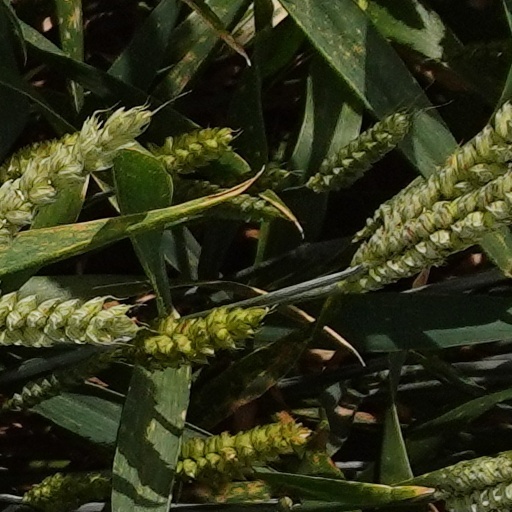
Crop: wheat